Saint Cronan's Boys' National School

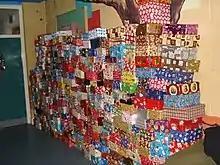
Operation Christmas Child shoeboxes ready for shipping

In the run up to Christmas, students in sixth class take part in the Concern Christmas Fast. In the past, the school has also participated in Operation Christmas Child. This is a project organised by Samaritan's Purse, and involves children putting together a shoebox of simple gifts for distribution among children in desperate situations around the world.